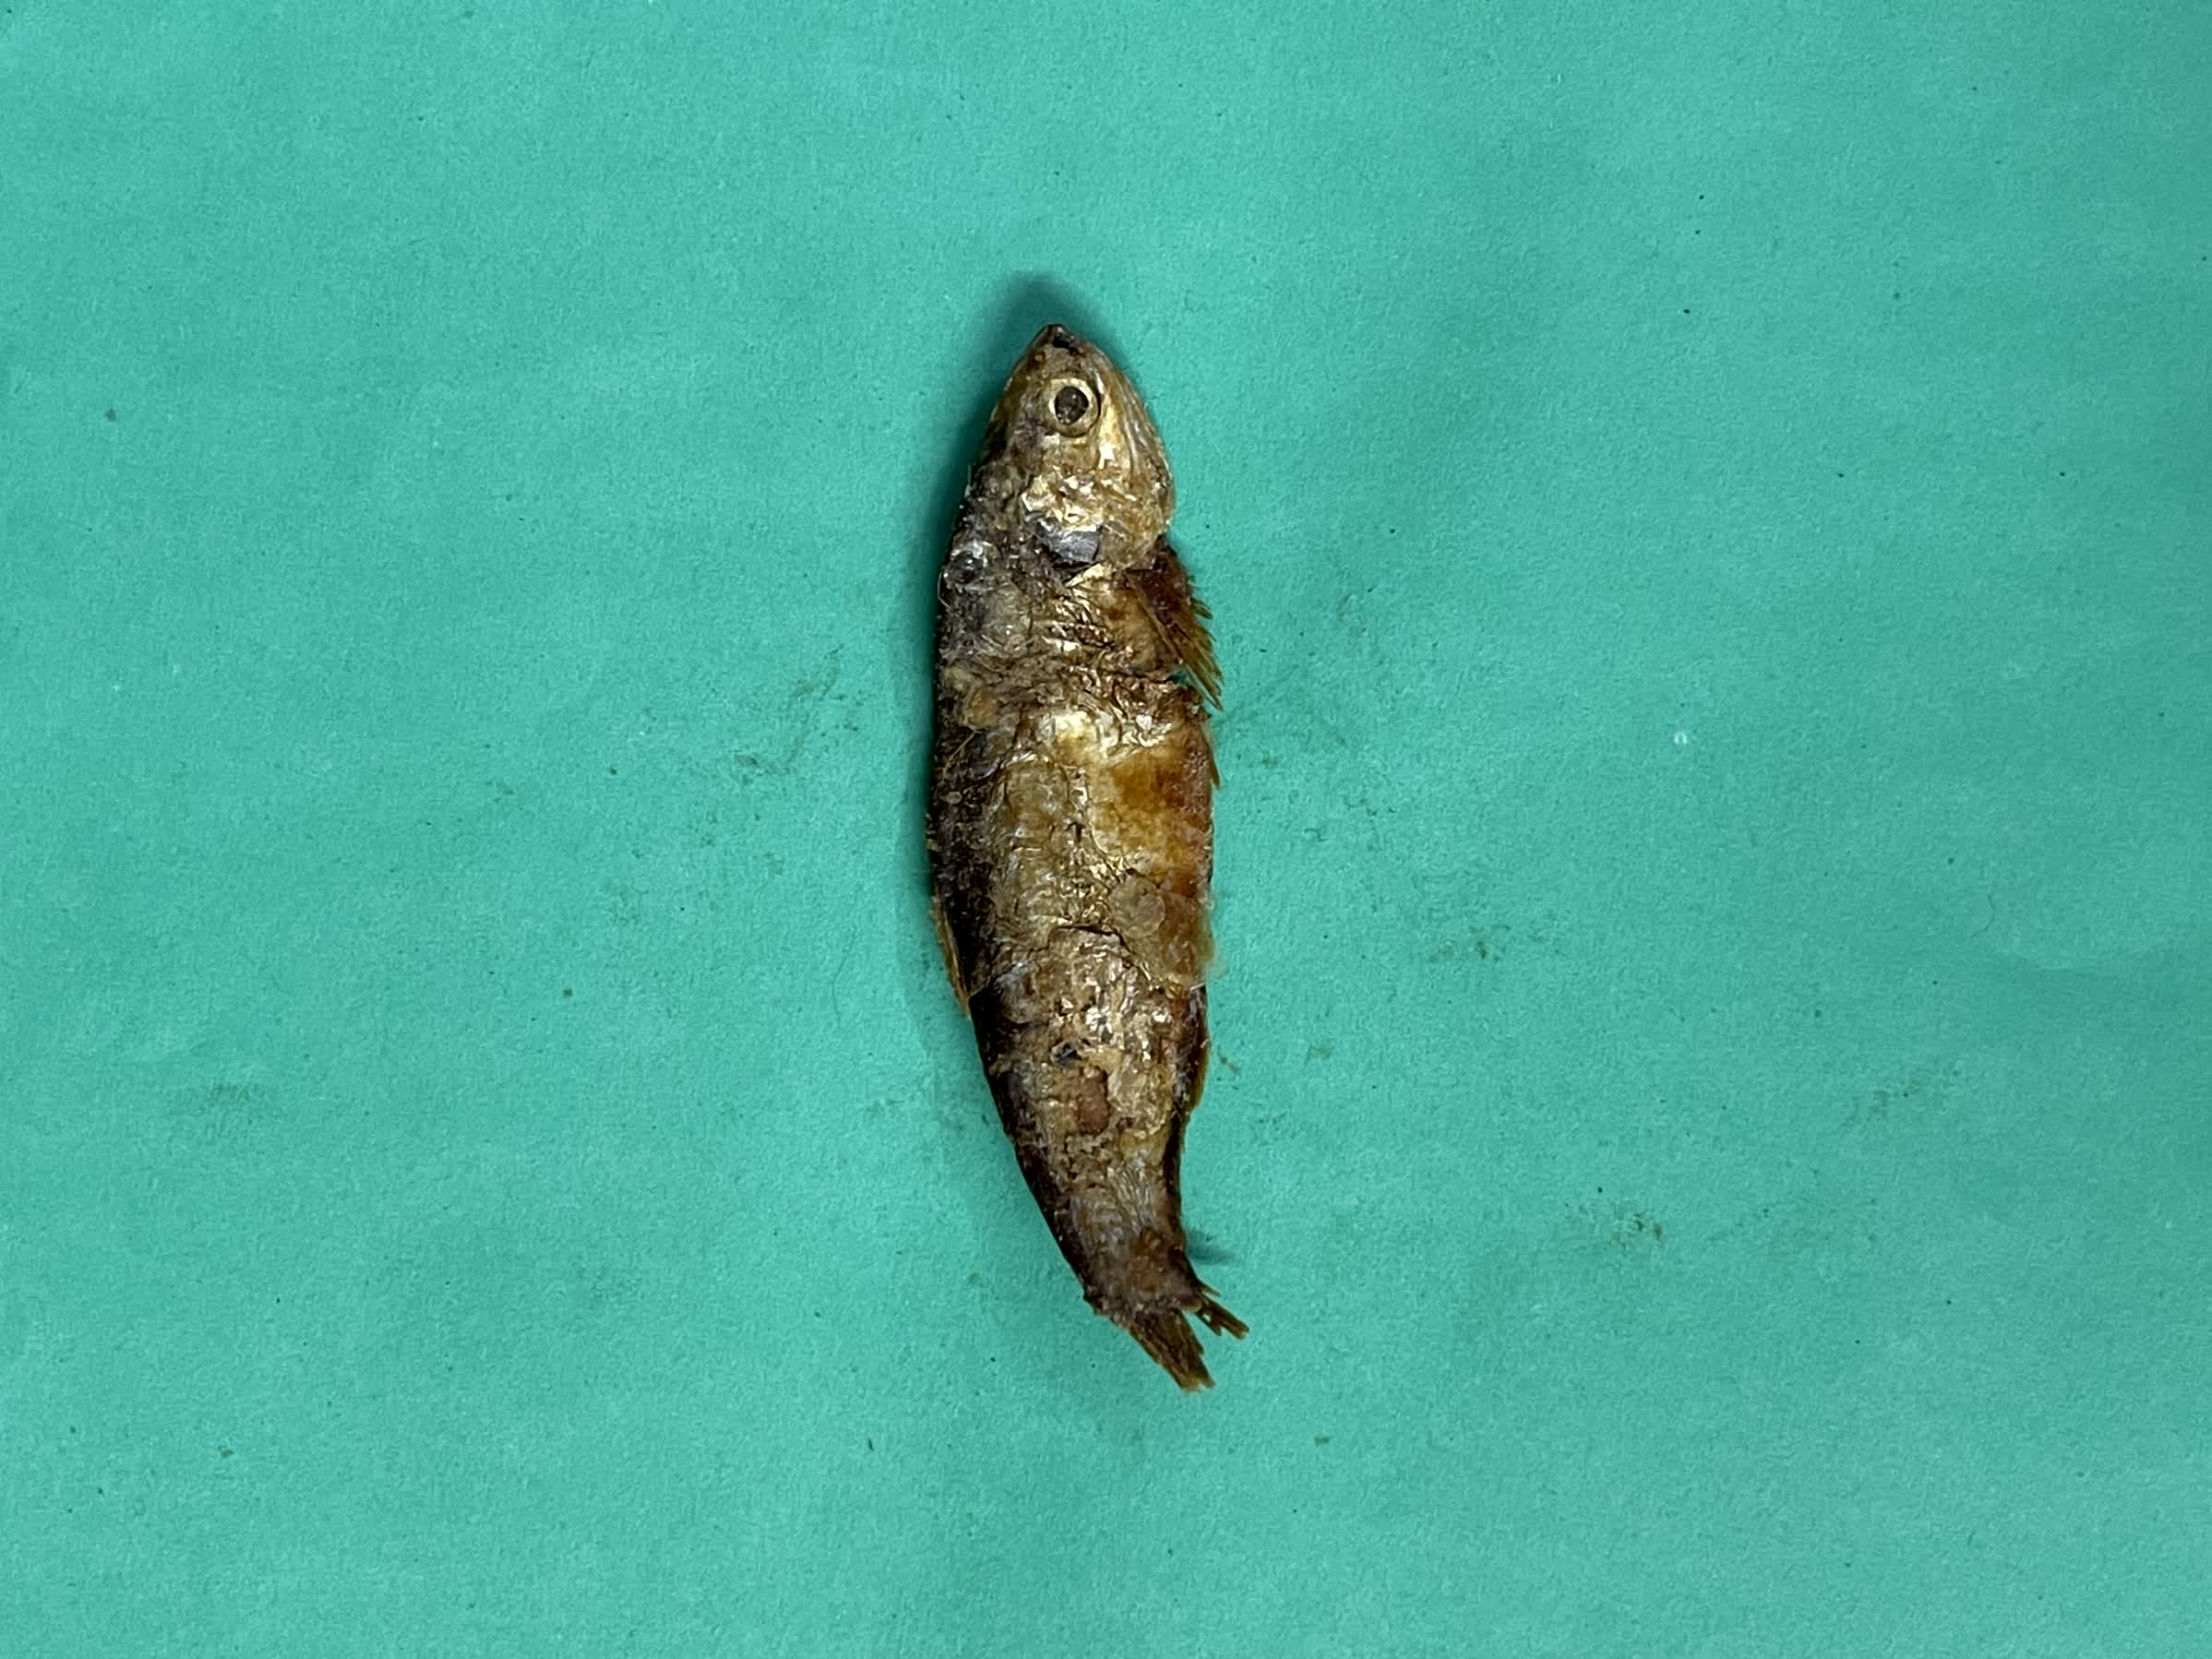
Species: Bashpata